List of series run in Weekly Shōnen Magazine

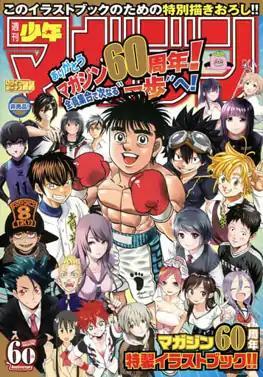
"Weekly Shōnen Magazine" cover for its 60th anniversary

This is a list of the series that have run in Kodansha's "shōnen" manga magazine, "Weekly Shōnen Magazine". This list, organized by decade and year of when the series started, will list each series run in the manga magazine, the author of the series and, in case the series has ended, when it has ended.